Itako, Ibaraki

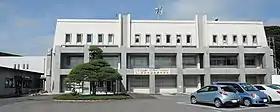
Itako city hall

Itako is located in southern Ibaraki Prefecture, bordered by Chiba Prefecture to the south, and sandwiched between Lake Kasumigaura to the west and Lake Kitaura to the east. The Tone River also flows through the city, which has been noted since the Edo period for its network of canals. The city is approximately 80 kilometres north of Tokyo.